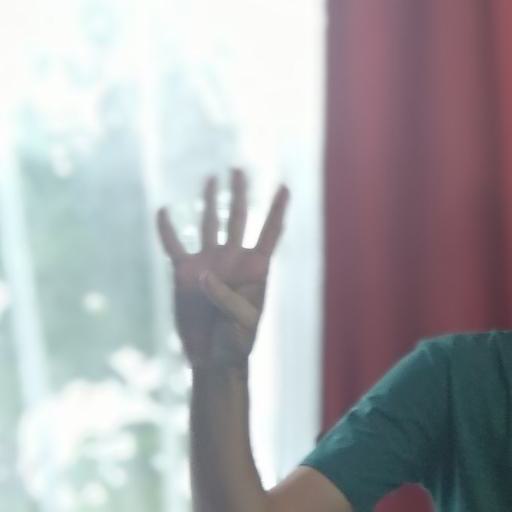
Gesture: four